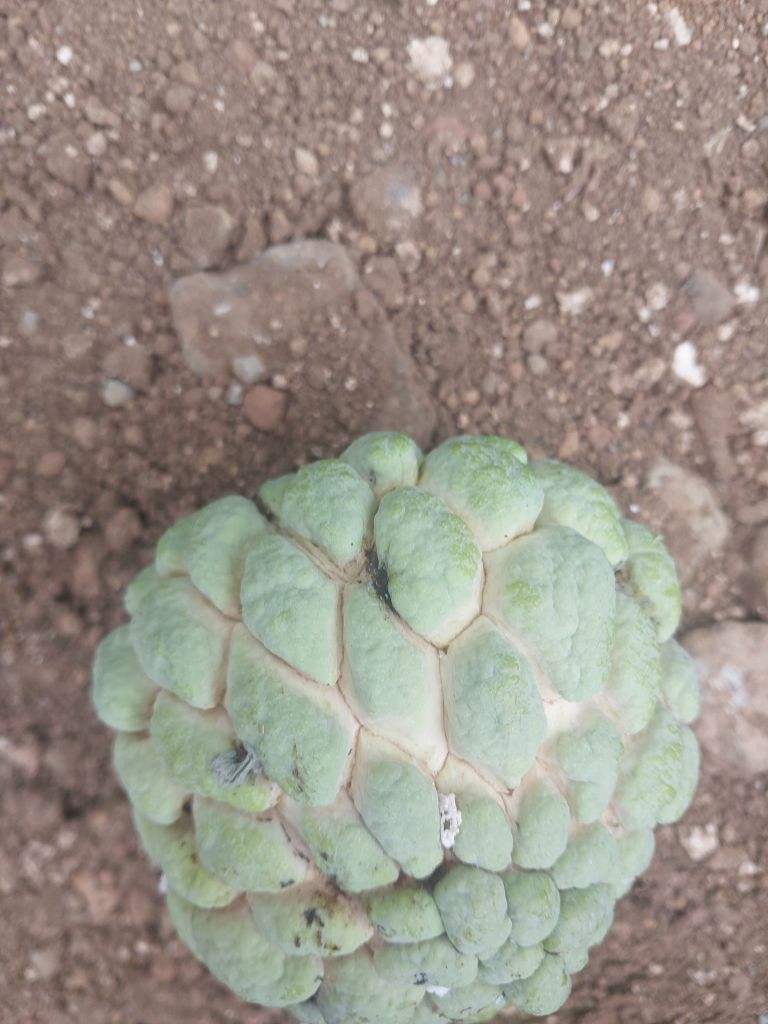
Disease label: Athracnose